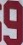
Number: 9